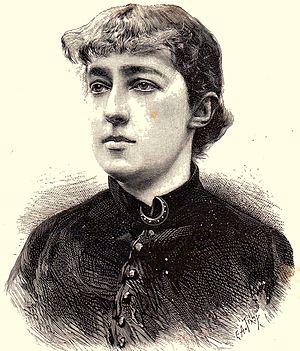
Stephanie Hélène Swarth dite Hélène Swarth, ou Hélène Lapidoth-Swarth pendant ses années de mariage, née le 25 octobre 1859 à Amsterdam et morte le 20 juin 1941 à Velp, est une poétesse néerlandaise appartenant au groupe des Tachtigers.